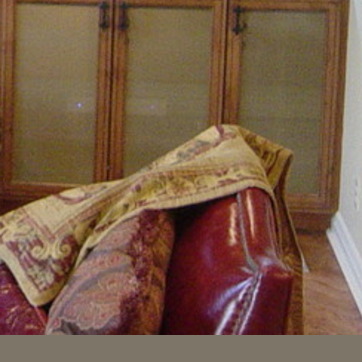
Material: fabric